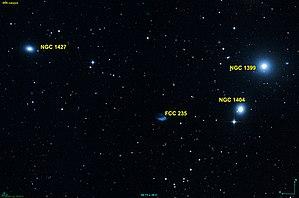
Réalisé avec les données de Sky Digitized Survey et le logiciel Aladin
NGC 1427 est une galaxie elliptique située dans la constellation du Fourneau à environ 63 millions d'années-lumière de la Voie lactée. Elle a été découverte par l'astronome britannique John Herschel en 1837.